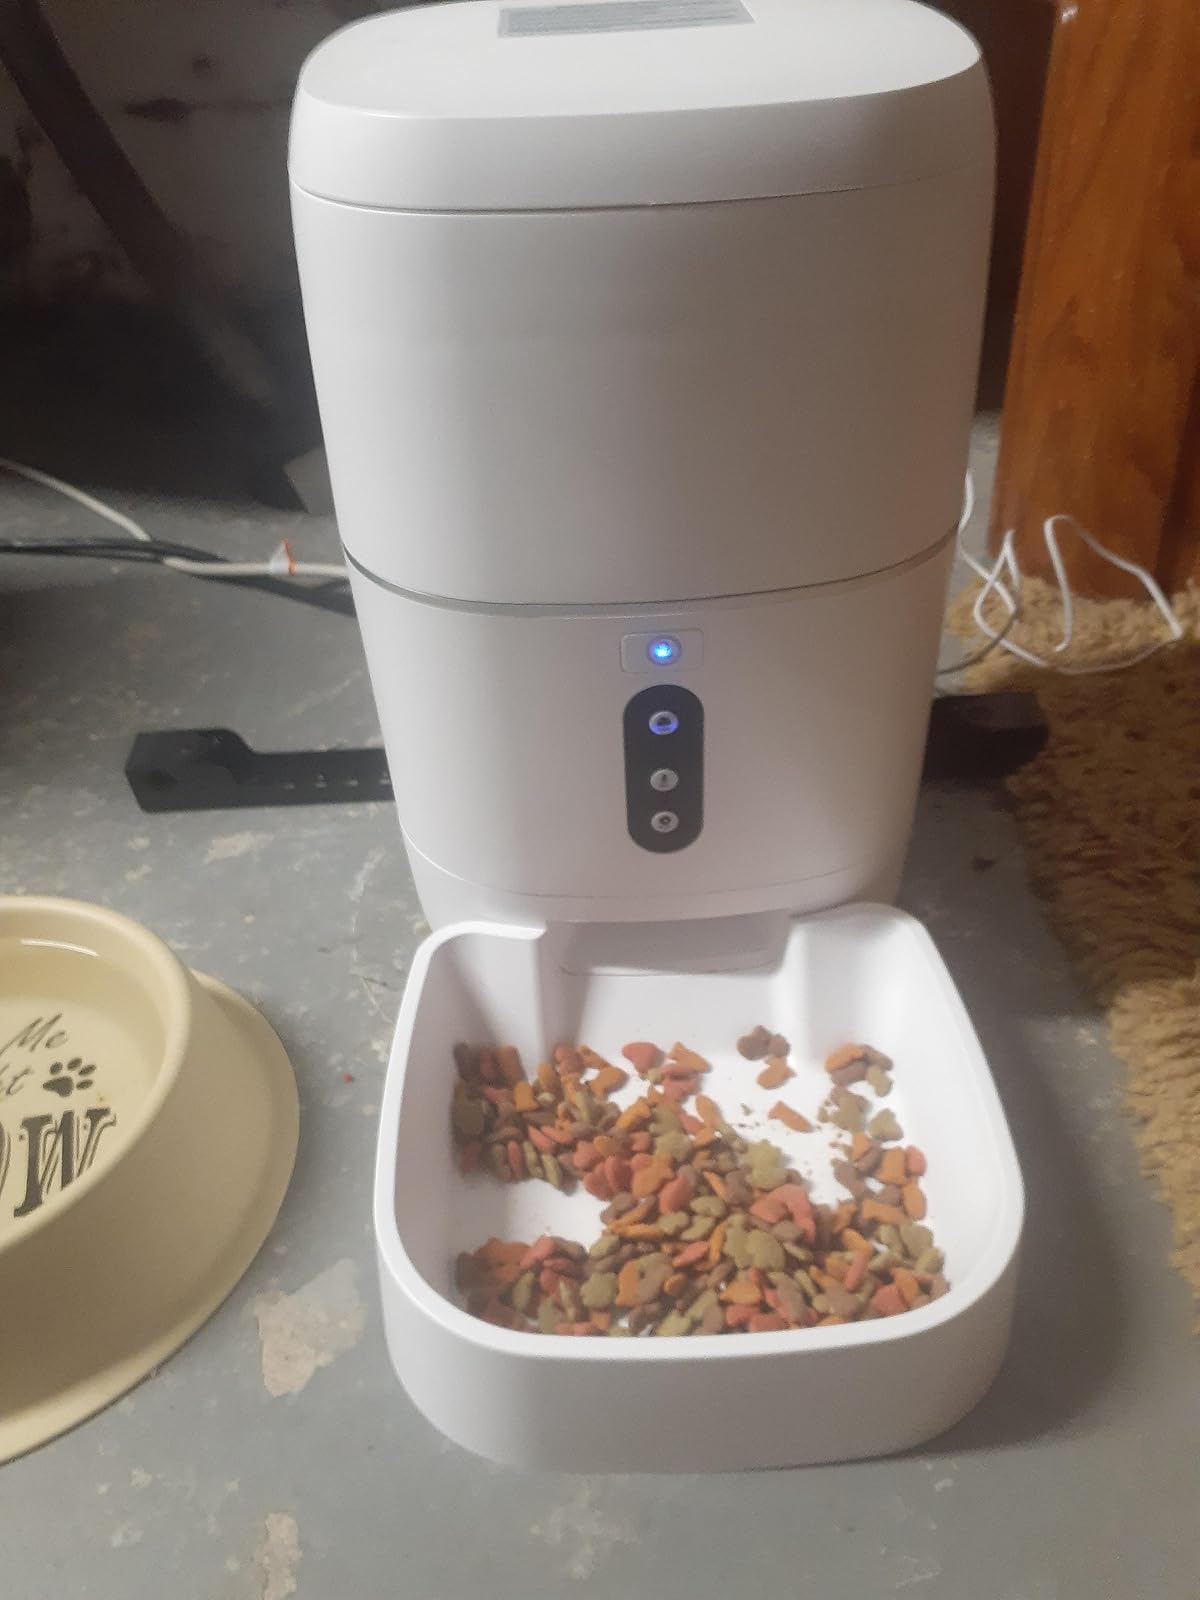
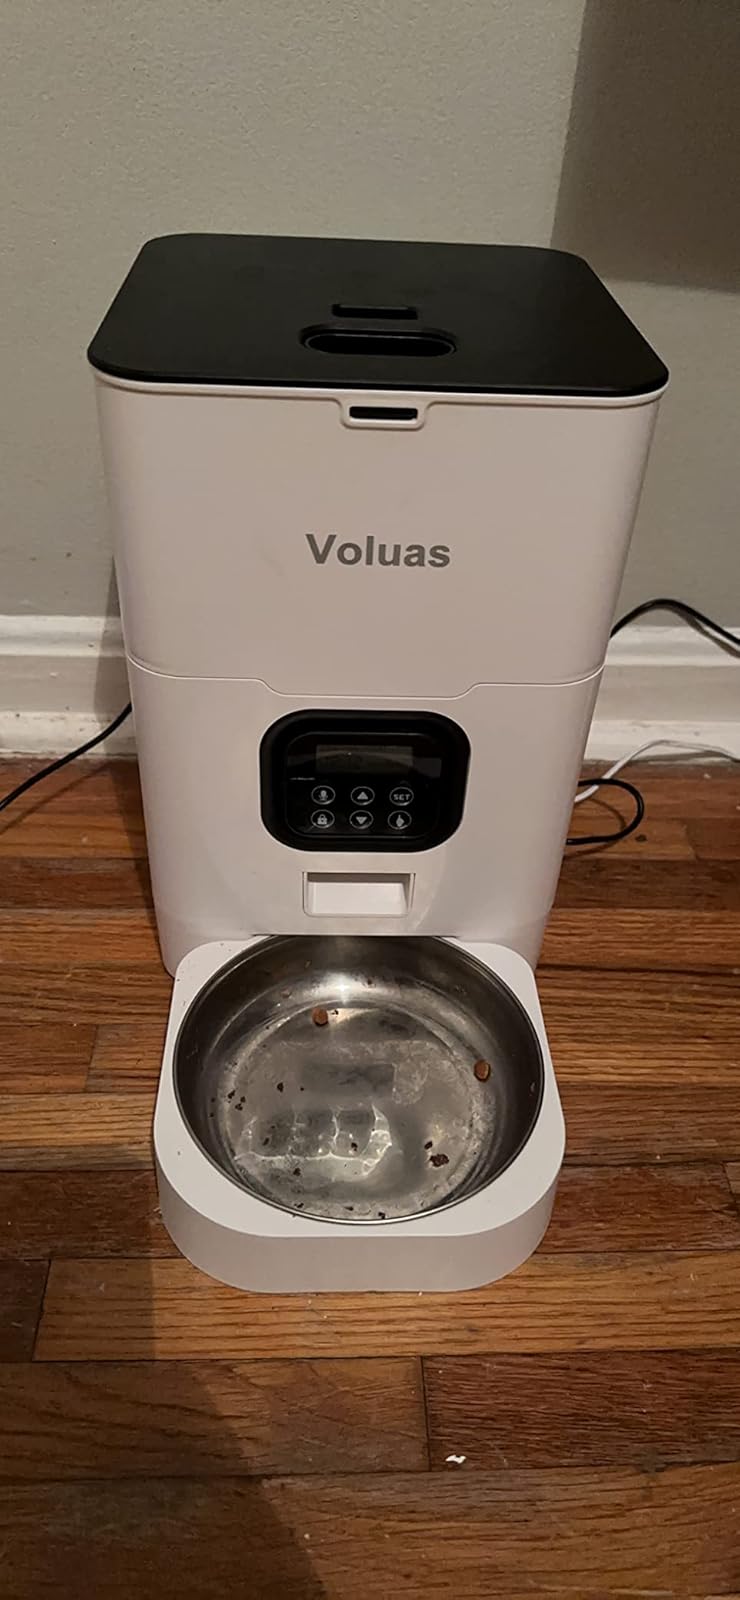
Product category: items_feeder
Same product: no